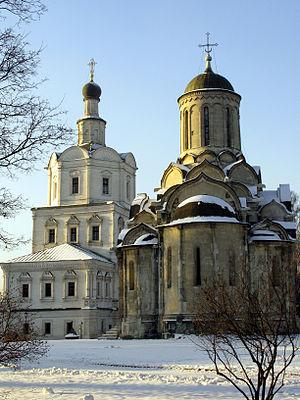
Le monastère Andronikov du Sauveur est un ancien monastère, situé à Moscou sur la rive gauche de la Yaouza, consacré à une icône acheiropoïète, la Sainte image de Sauveur non faite à la main et où se dresse le bâtiment le plus ancien de Moscou, la cathédrale du Sauveur du monastère Andronikov.